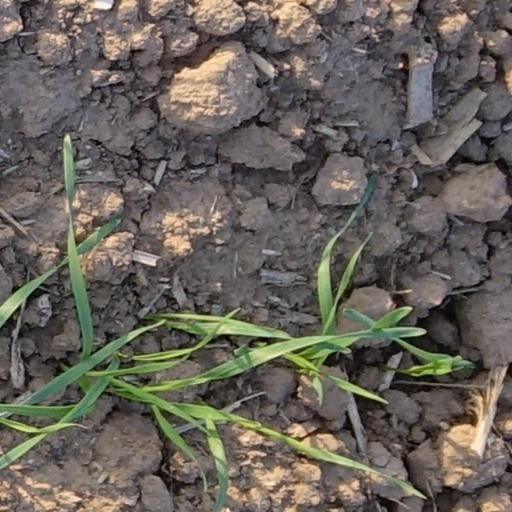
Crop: wheat